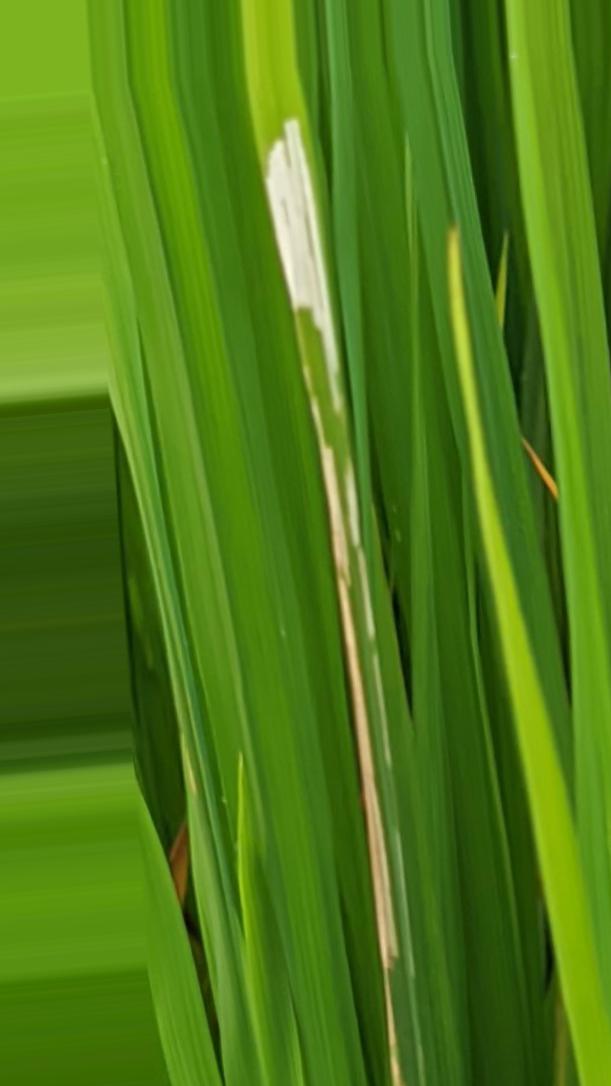
Nhãn: Sâu gai ( Hispa )